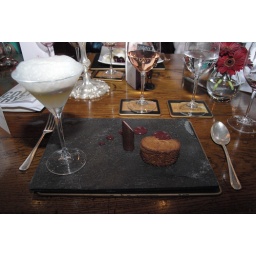
A divine collection of fig-based treats included fig ice cream, sitting on lemon jelly in a stemmed glass. Lovely!